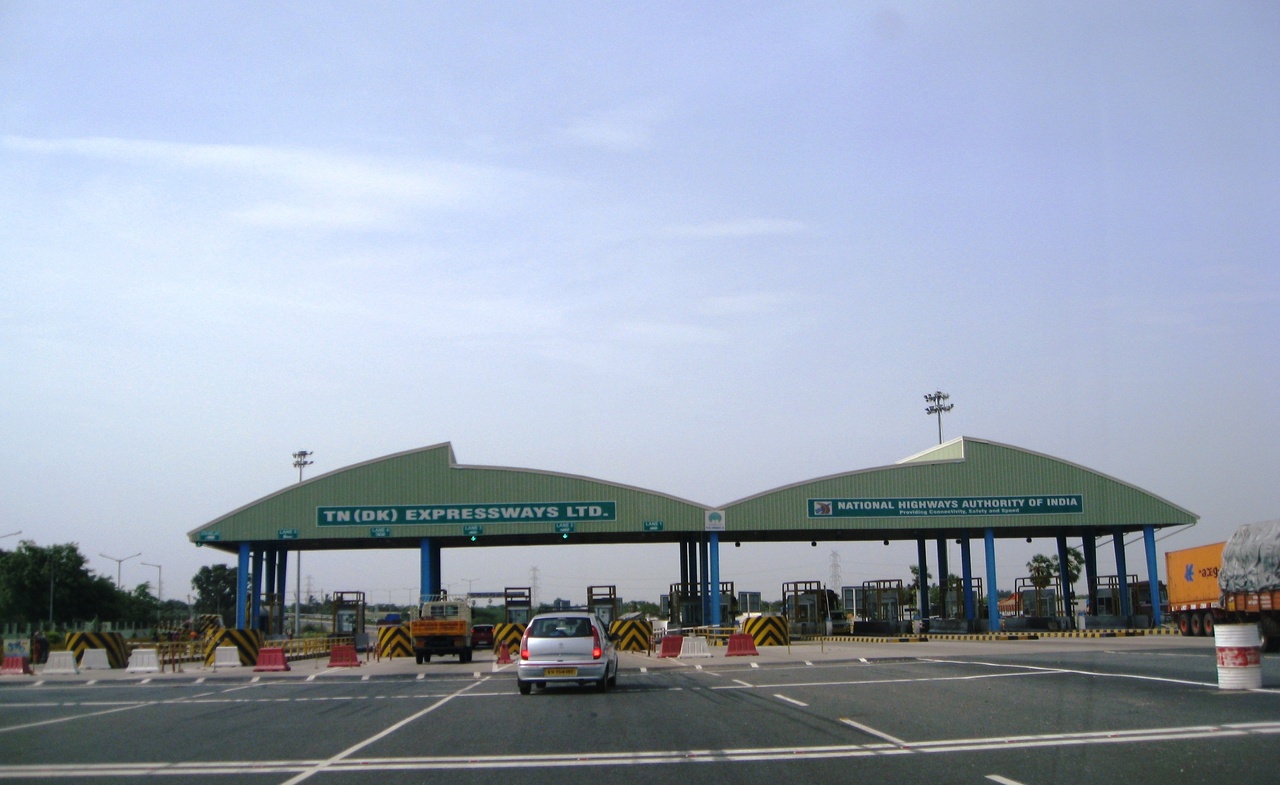
Toll Plaza on the Madhucon Karur Dindigul Toll Road.